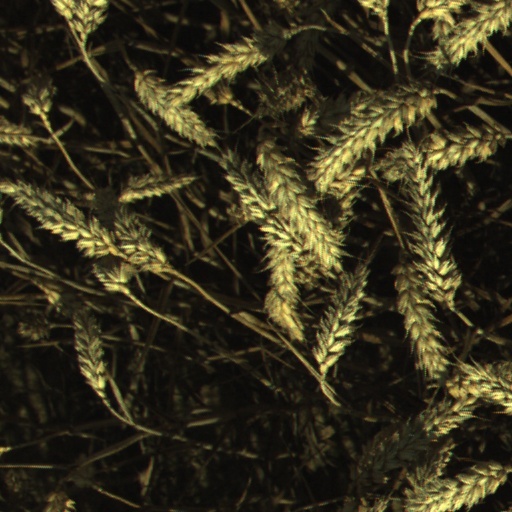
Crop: wheat